Hinko Smrekar

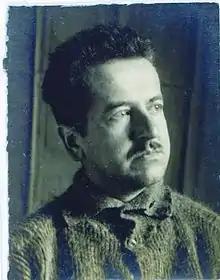
Hinko Smrekar between 1930 and 1942

Hinko Smrekar (13 July 1883 – 1 October 1942) was a Slovenian painter, draughtsman, caricaturist, graphic artist, and illustrator. Smrekar was a member of the Vesna Art Club, which was active in Vienna, and a partisan in the Liberation Front of the Slovene Nation during the Nazi occupation of Yugoslavia.